Beriev A-40

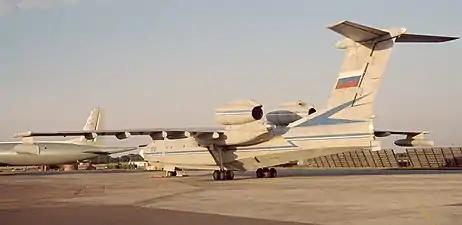
A Beriev A-40 at the 1996 Royal International Air Tattoo at RAF Fairford

The A-40 is a jet-engined flying boat patrol bomber of all-metal construction with the engines located above the wing roots, atop each of the main landing gear nacelles at the rear of each wing root. The swept wings, set high on the fuselage, have a marked anhedral angle, with balance floats attached by short pylons directly under each wingtip.